Love's Labour's Won

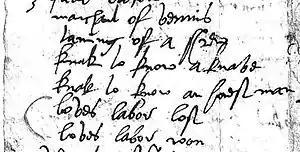
Partial list of plays from Christopher Hunt's inventory. From top: "marchant of vennis, taming of a shrew, knak to know a knave, knak to know an honest man, loves labor lost, loves labor won".

Love's Labour's Won is a lost play attributed by contemporaries to William Shakespeare, written before 1598 and published by 1603, though no copies are known to have survived. Scholars dispute whether it is a true lost work, possibly a sequel to "Love's Labour's Lost", or an alternative title to a known Shakespeare play.